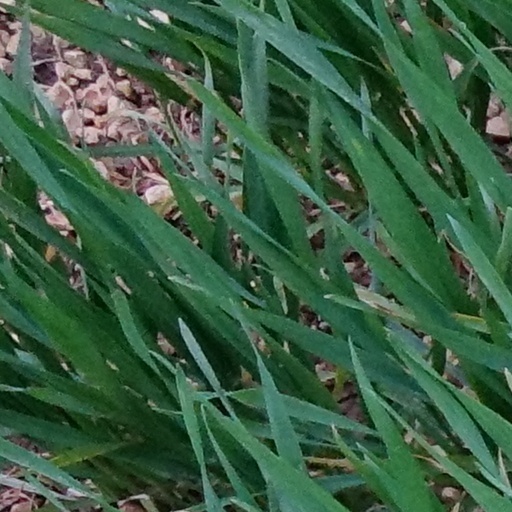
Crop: wheat